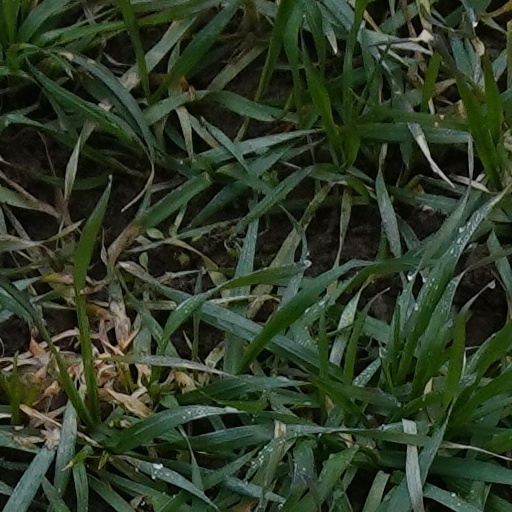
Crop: wheat